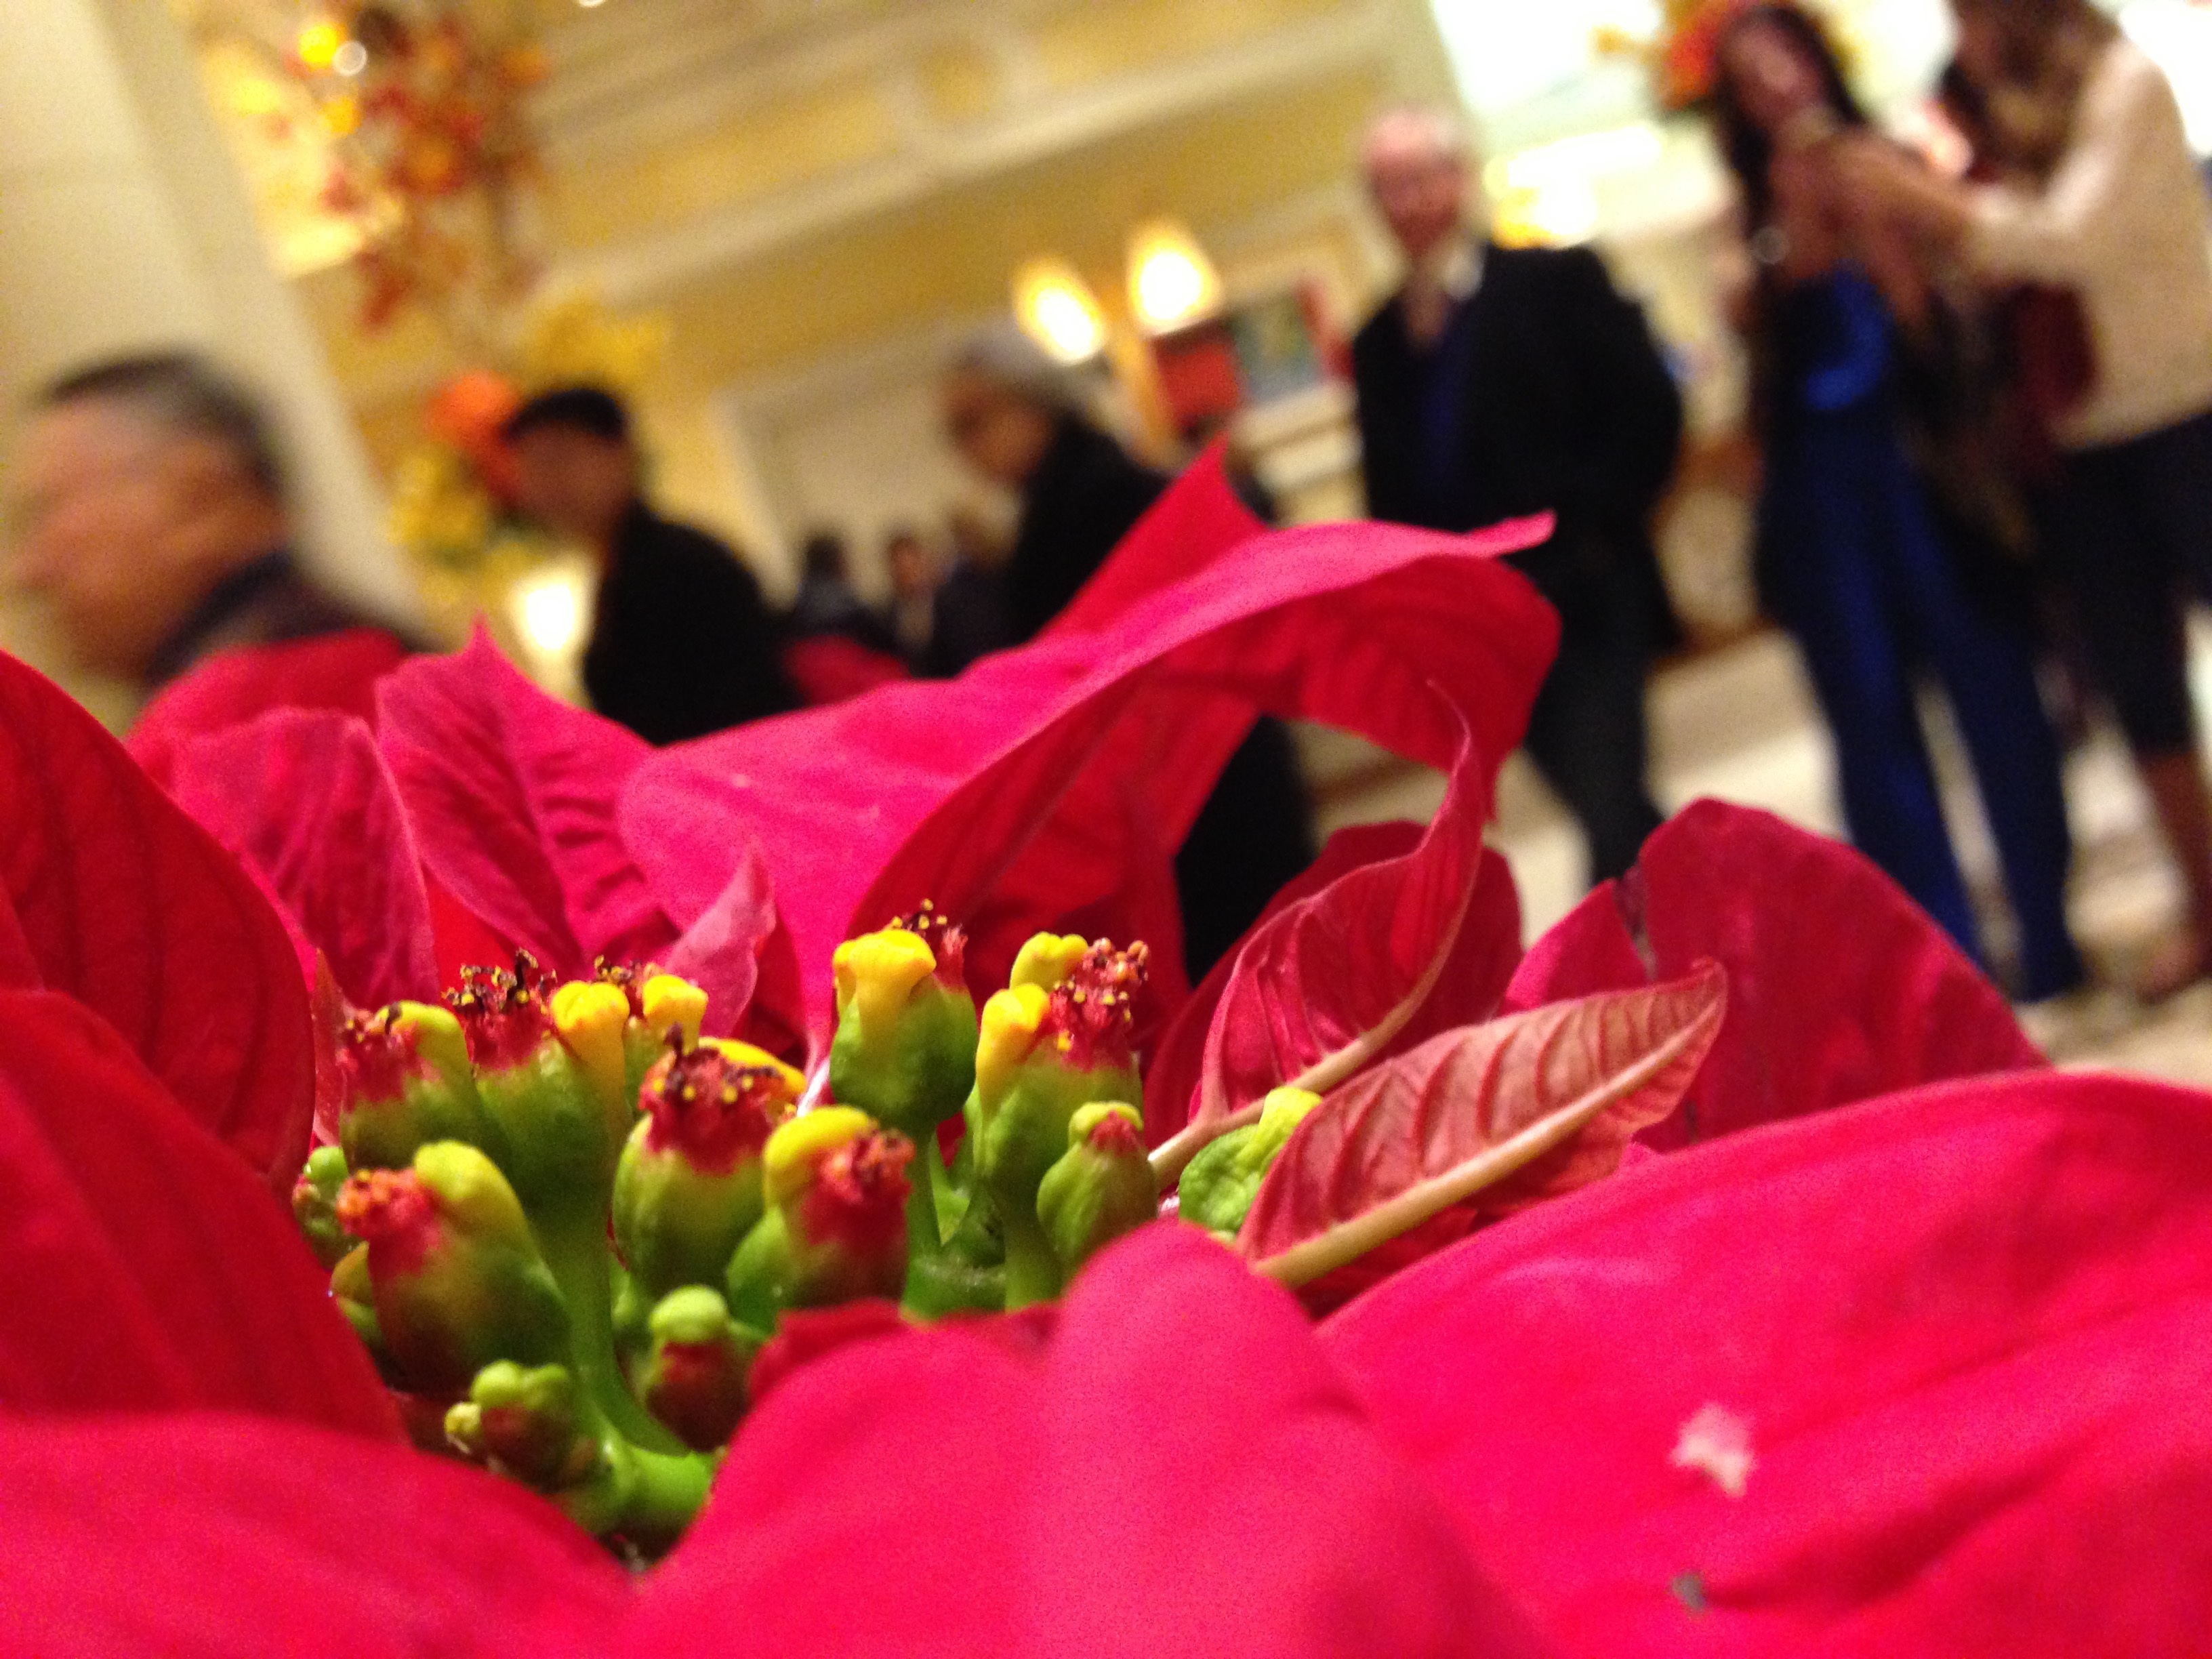
flower, marriage, ceremony, bishop, floristry, clergy